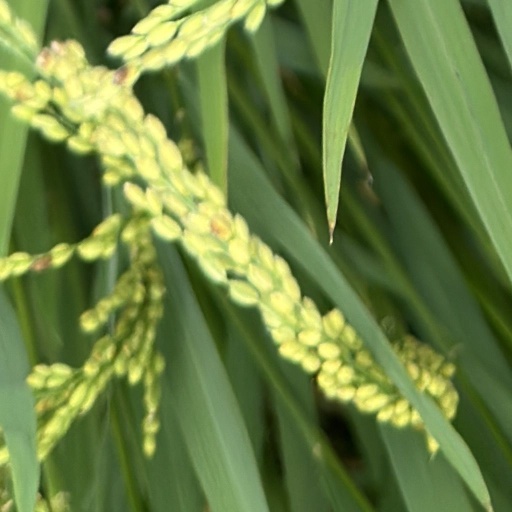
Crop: rice